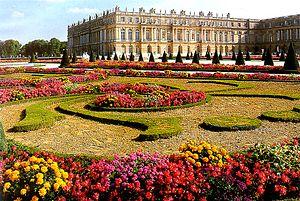
Louis XIV, dit Louis le Grand ou le Roi-Soleil, né le 5 septembre 1638 au château Neuf de Saint-Germain-en-Laye et mort le 1ᵉʳ septembre 1715 à Versailles, est un roi de France et de Navarre. Son règne s'étend du 14 mai 1643 — sous la régence de sa mère Anne d'Autriche jusqu'au 7 septembre 1651 — à sa mort en 1715. Son règne de 72 ans est l'un des plus longs de l'histoire d'Europe et le plus long de l'histoire de France.